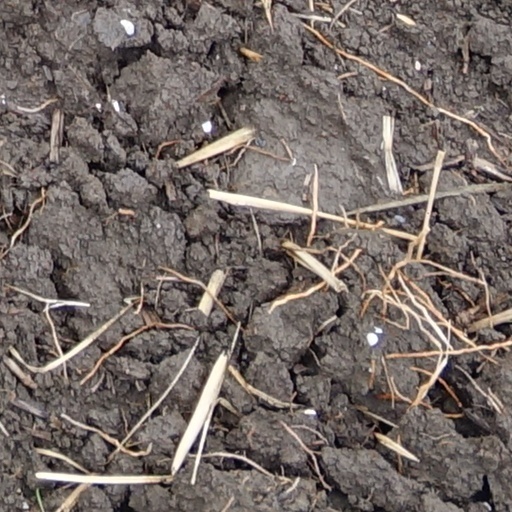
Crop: wheat